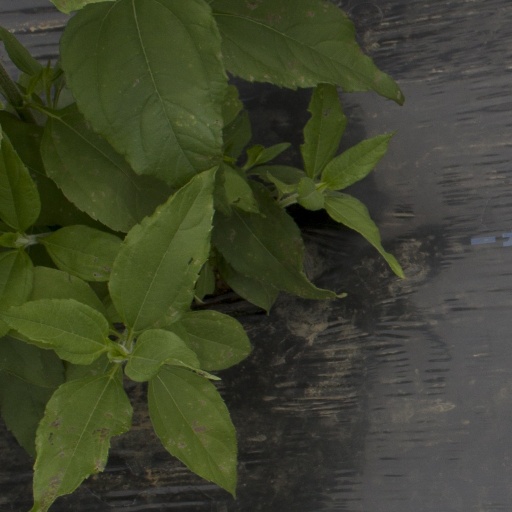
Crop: Jerusalem artichoke